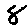
Label: 8